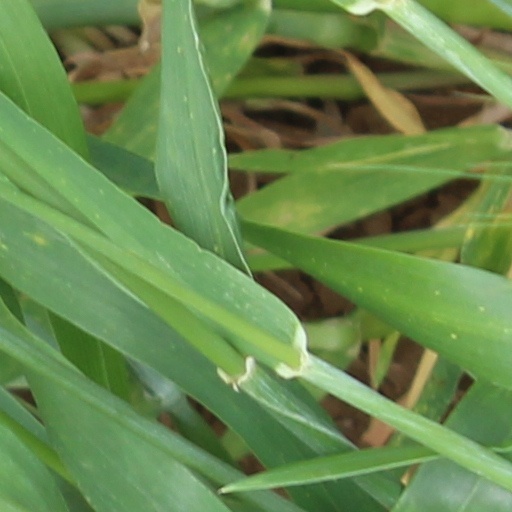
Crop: wheat